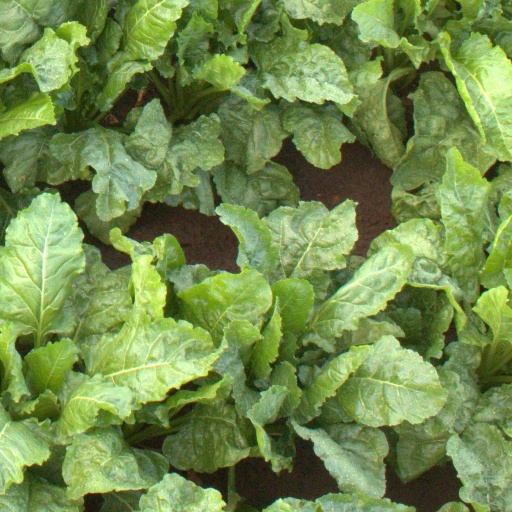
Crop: sugar beet